Pest-exclusion fence

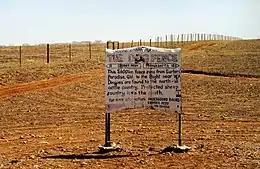
The Dingo Fence near Coober Pedy

Australia has utilised exclusion fencing since the 1860s. The most well known exclusion fences in Australia are the barrier fences. Barrier fences are long (usually linear) barriers erected for the purpose of excluding particular species from large portions of Australia. The most well known barrier fences are the Dingo Fence and the Rabbit-proof fence, but there are many others.